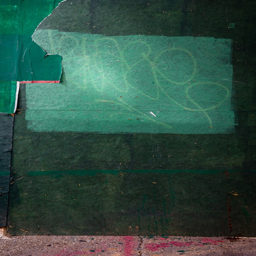
companies send workers to cover graffiti and street art with green paint that accumulates during building .